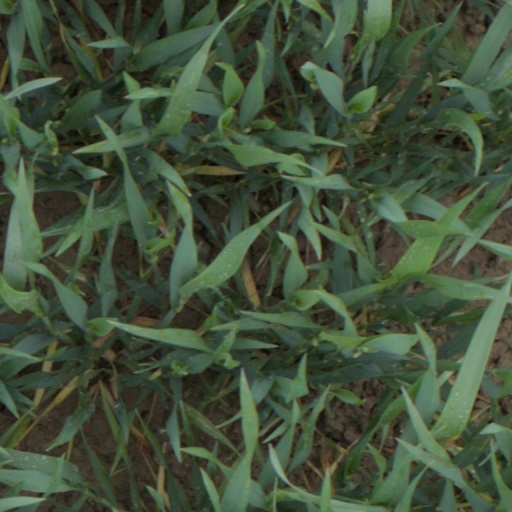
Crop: wheat